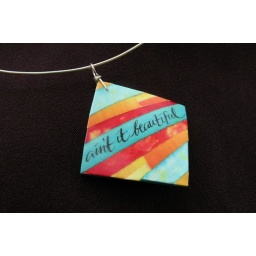
hand-dyed paper arranged in mosaic, handmade ink, many many layers of protective finish, sterling silver wire.